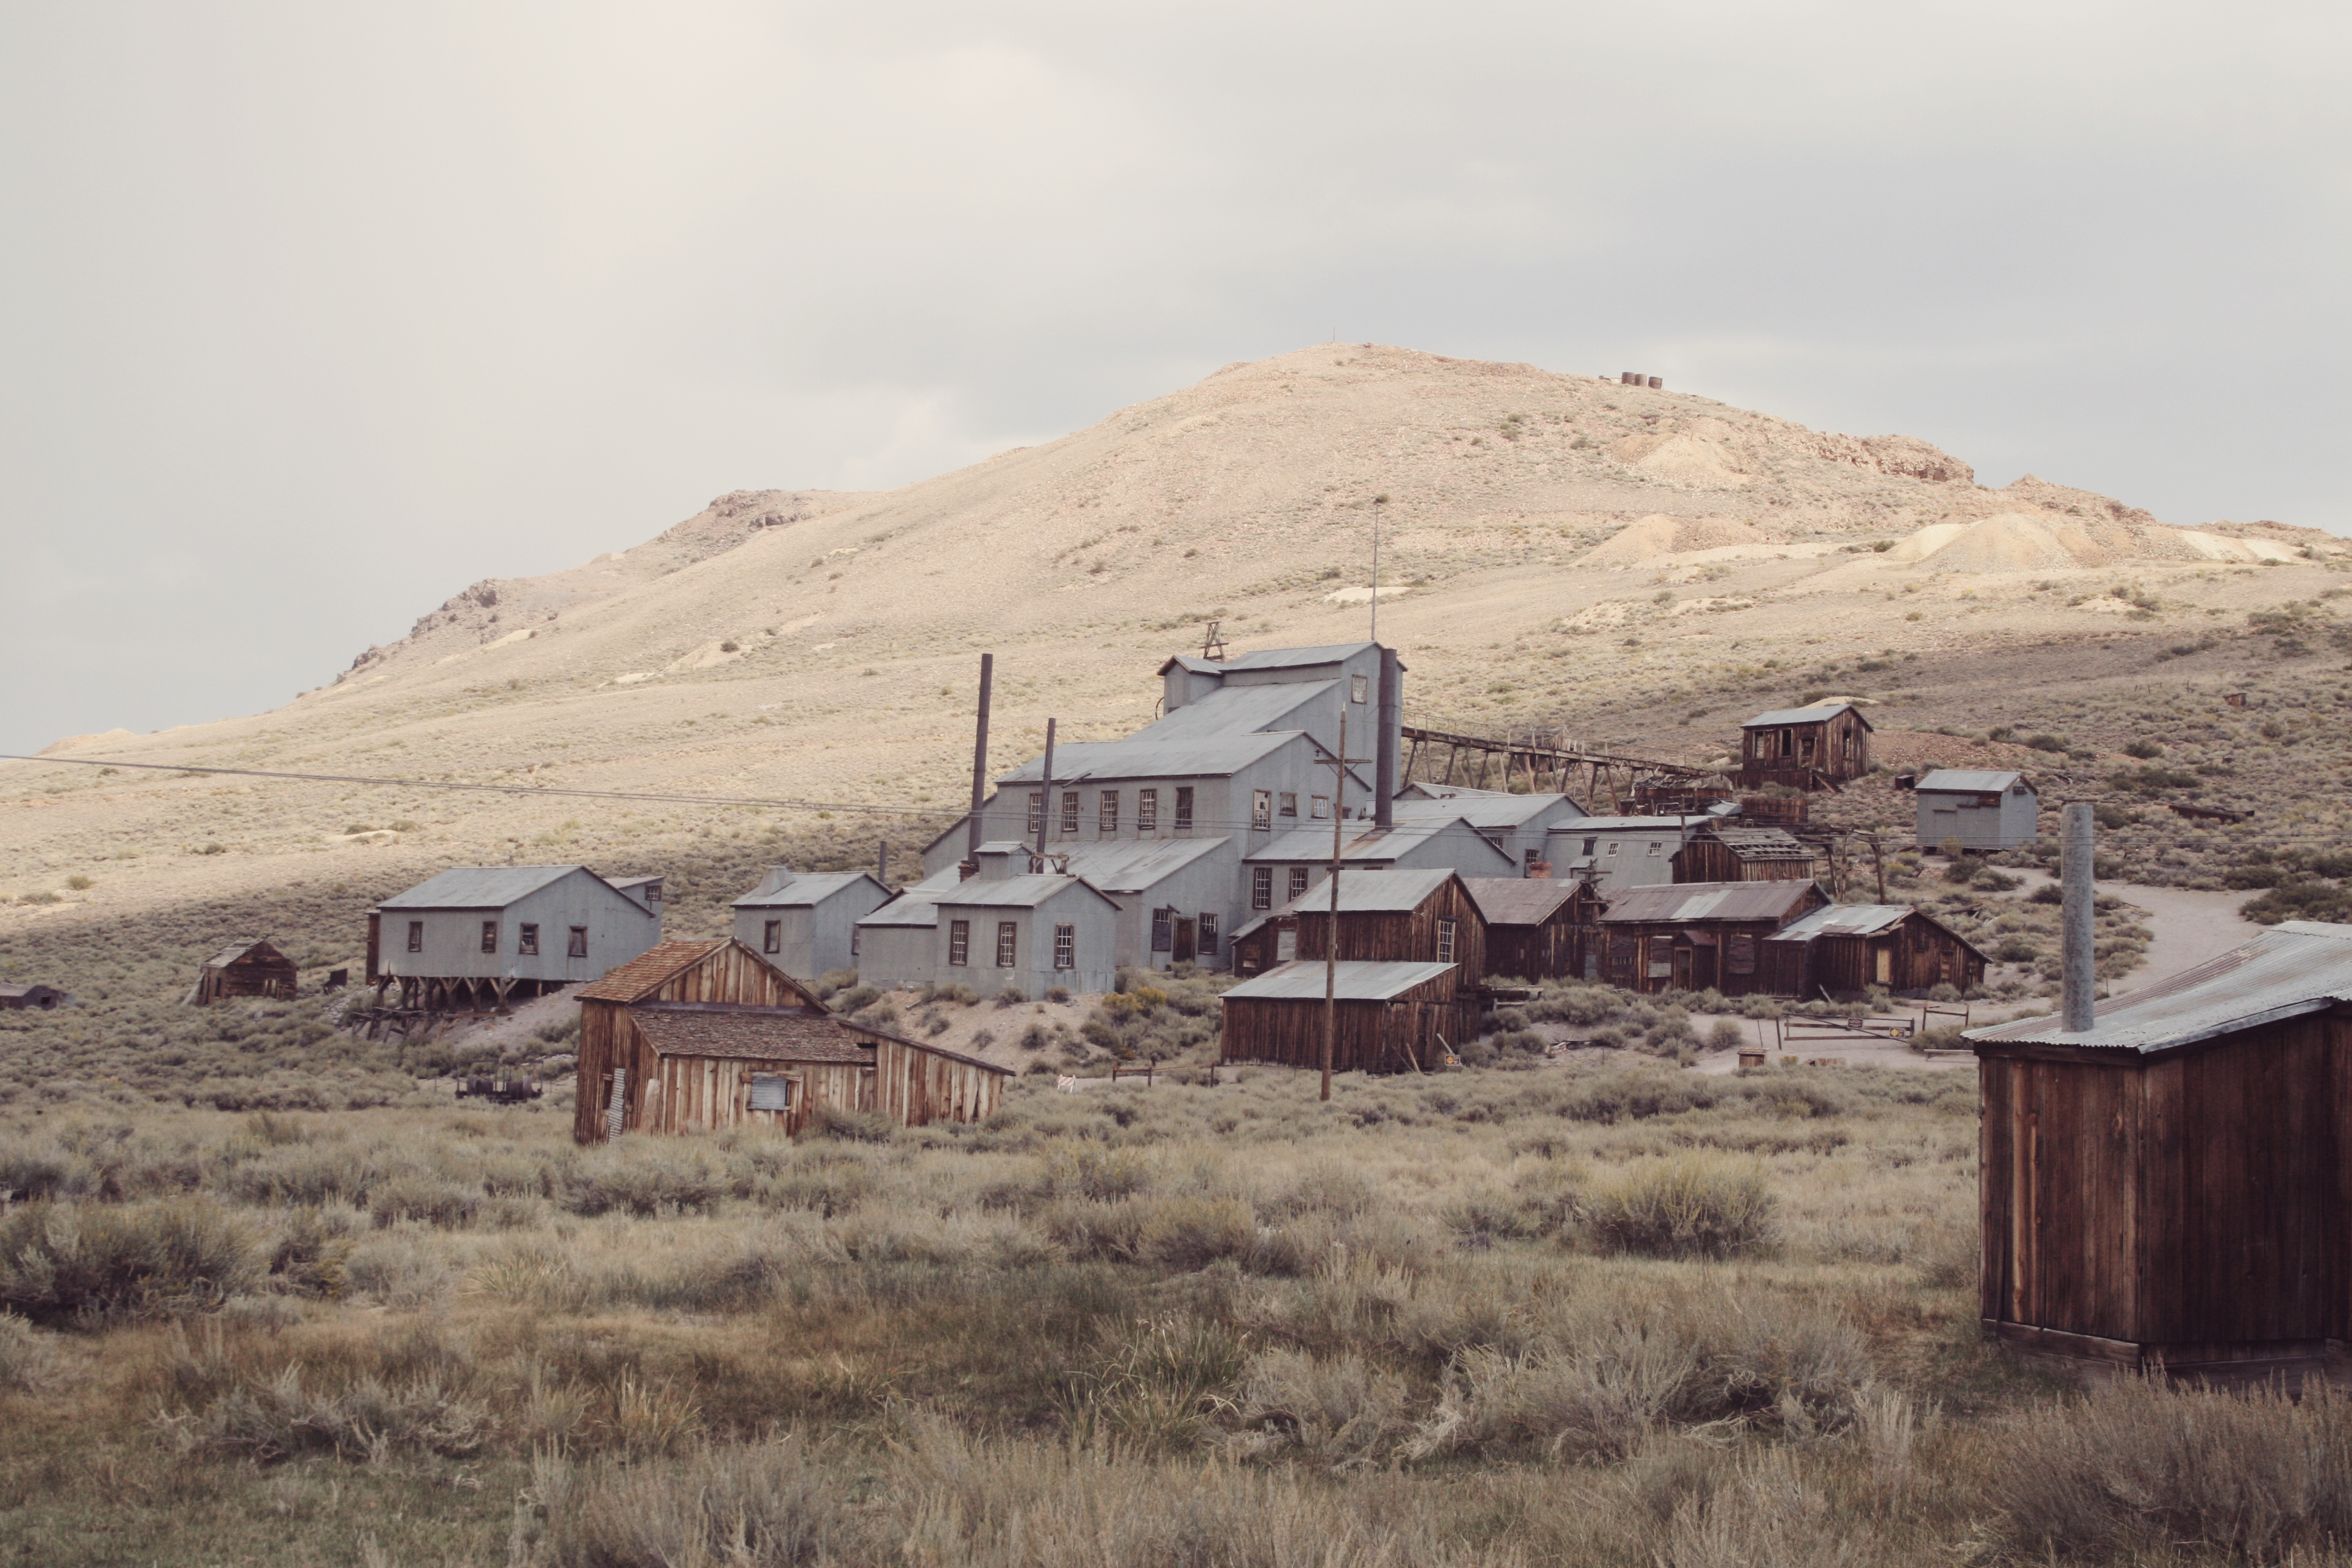
landscape, nature, grass, sand, rock, wilderness, mountain, sky, countryside, hill, arid, desert, valley, hut, village, california, old town, hills, geology, buildings, ruins, houses, plateau, wadi, mining, tourist destination, rural area, bodie, ancient history, natural environment, aeolian landform, mountainous landforms, standard mill